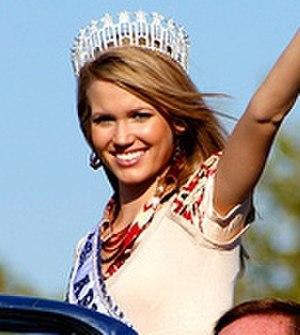
Miss Arizona USA, est un concours de beauté féminine, destinée aux jeunes femme de 17 à 26 ans, vivant en Arizona, qualificatif pour l'élection de Miss USA.